Dance costume

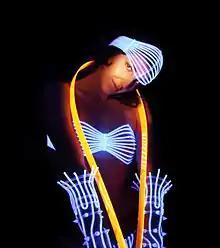
A lighted dance costume

The amount of light a material absorbs and reflects may be a factor in material selection. Also, dance is about movement, so the way a fabric hangs or moves on the dancer is important. Lightweight materials such as silk move faster and easier and tend to flow around the body. Stretchable fabrics such as jersey, silk, chiffon, Georgette, and Lycra are commonly used because they don't restrict movement. Natural materials such as Cotton or silk are typically used when the costume is to be dyed because they absorb dye well. Stiff fabric is typically used to create a boxy, square, or immobile look.